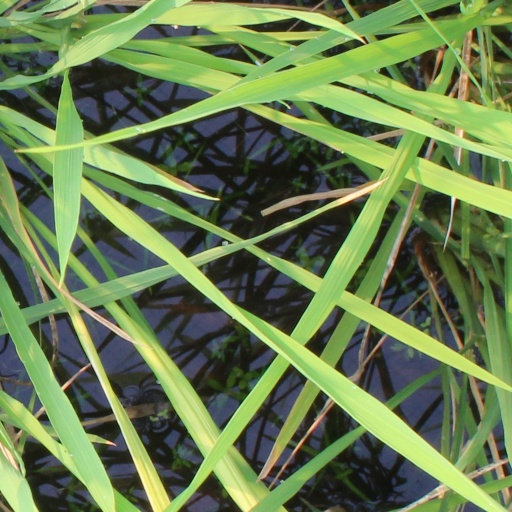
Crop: rice